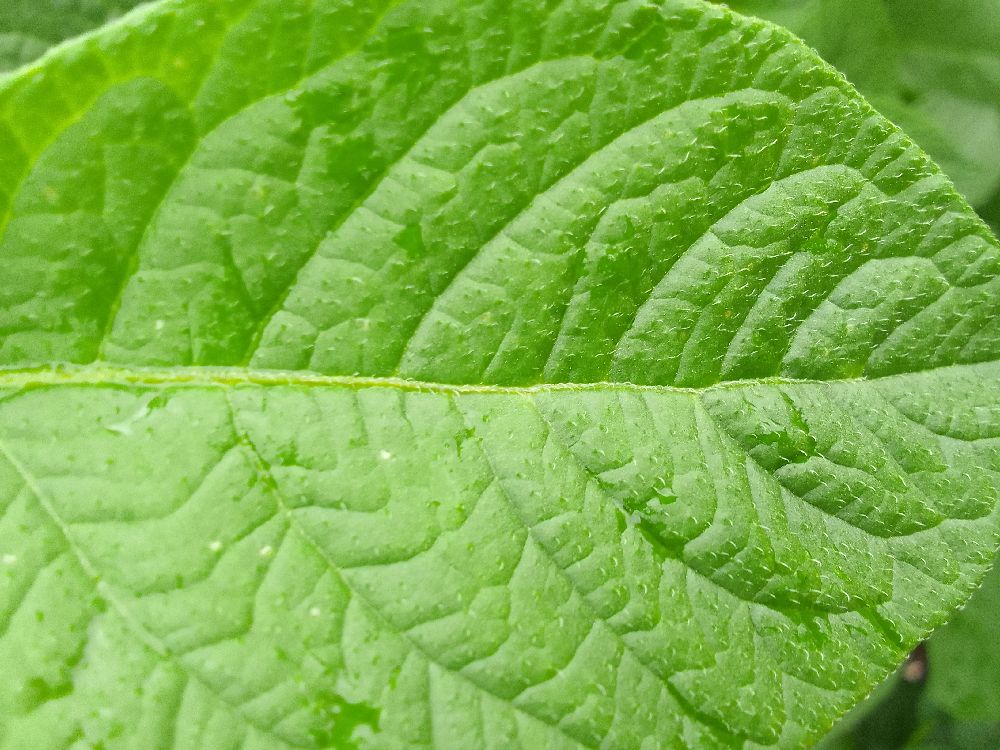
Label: Healthy